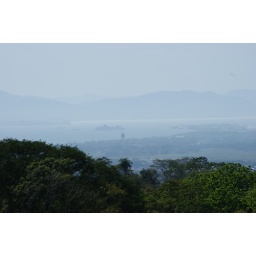
From our remote location up high on a hill we could see our ship in the harbor.